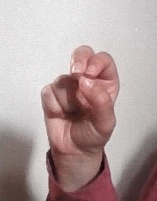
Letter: gaaf